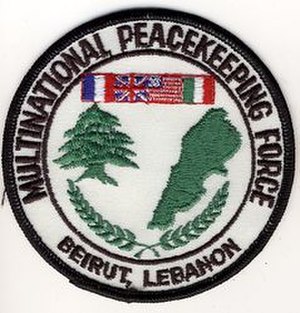
Den multinationale styrke i Libanon
Styrkens badge
Den multinationale styrke i Libanon var en international fredsbevarende styrke oprettet i 1982 og sendt til Libanon for at have opsyn med tilbagetrækningen af PLO. Deltagerne omfattede kontingenter af det amerikanske marinekorps, franske faldskærmssoldater, italienske og britiske soldater.